Borsec

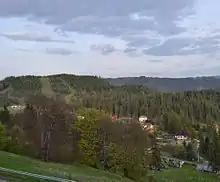
Borsec ski slope in spring.

Mineral water springs are numerous, with a close and stable chemical composition over time, with variable but sufficient flows to be economically used and are currently the main economic engine of the resort. The mineralization characters fall into the group of bicarbonate, calcium, magnesium, carbonate and hypotonic mixed mineral waters. The springs of the Borsec Depression occur in two groups - the northern one of greater importance - the springs line having originating from dolomitic crystalline limestone, sources characterized by the accumulation of water in the cracks and the karstic voids (springs 1, 2, 3, 5, 6); and the southern group - the line of springs cantonated in calcareous tuff with a restricted circulation of water through cracks and areas of alteration (springs 10, 11, 15). The most important springs qualitative and as flow of the resort are the springs 1 and 2. Both are captured, their carbonated water - bicarbonated being used for bottling, external and internal cures.